Gabonese Air Force

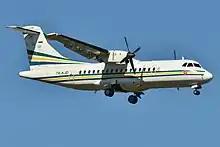
A Gabonese ATR-42 on approach

Previous aircraft operated by the Air Force consisted of the CM.170 Magister, C-130H Hercules, Embraer EMB 110, Fokker F28, Aérospatiale N 262, Reims C.337, and the Alouette II helicopter. The first fighters flown by the air force were Dassault Mirage 5Gs.